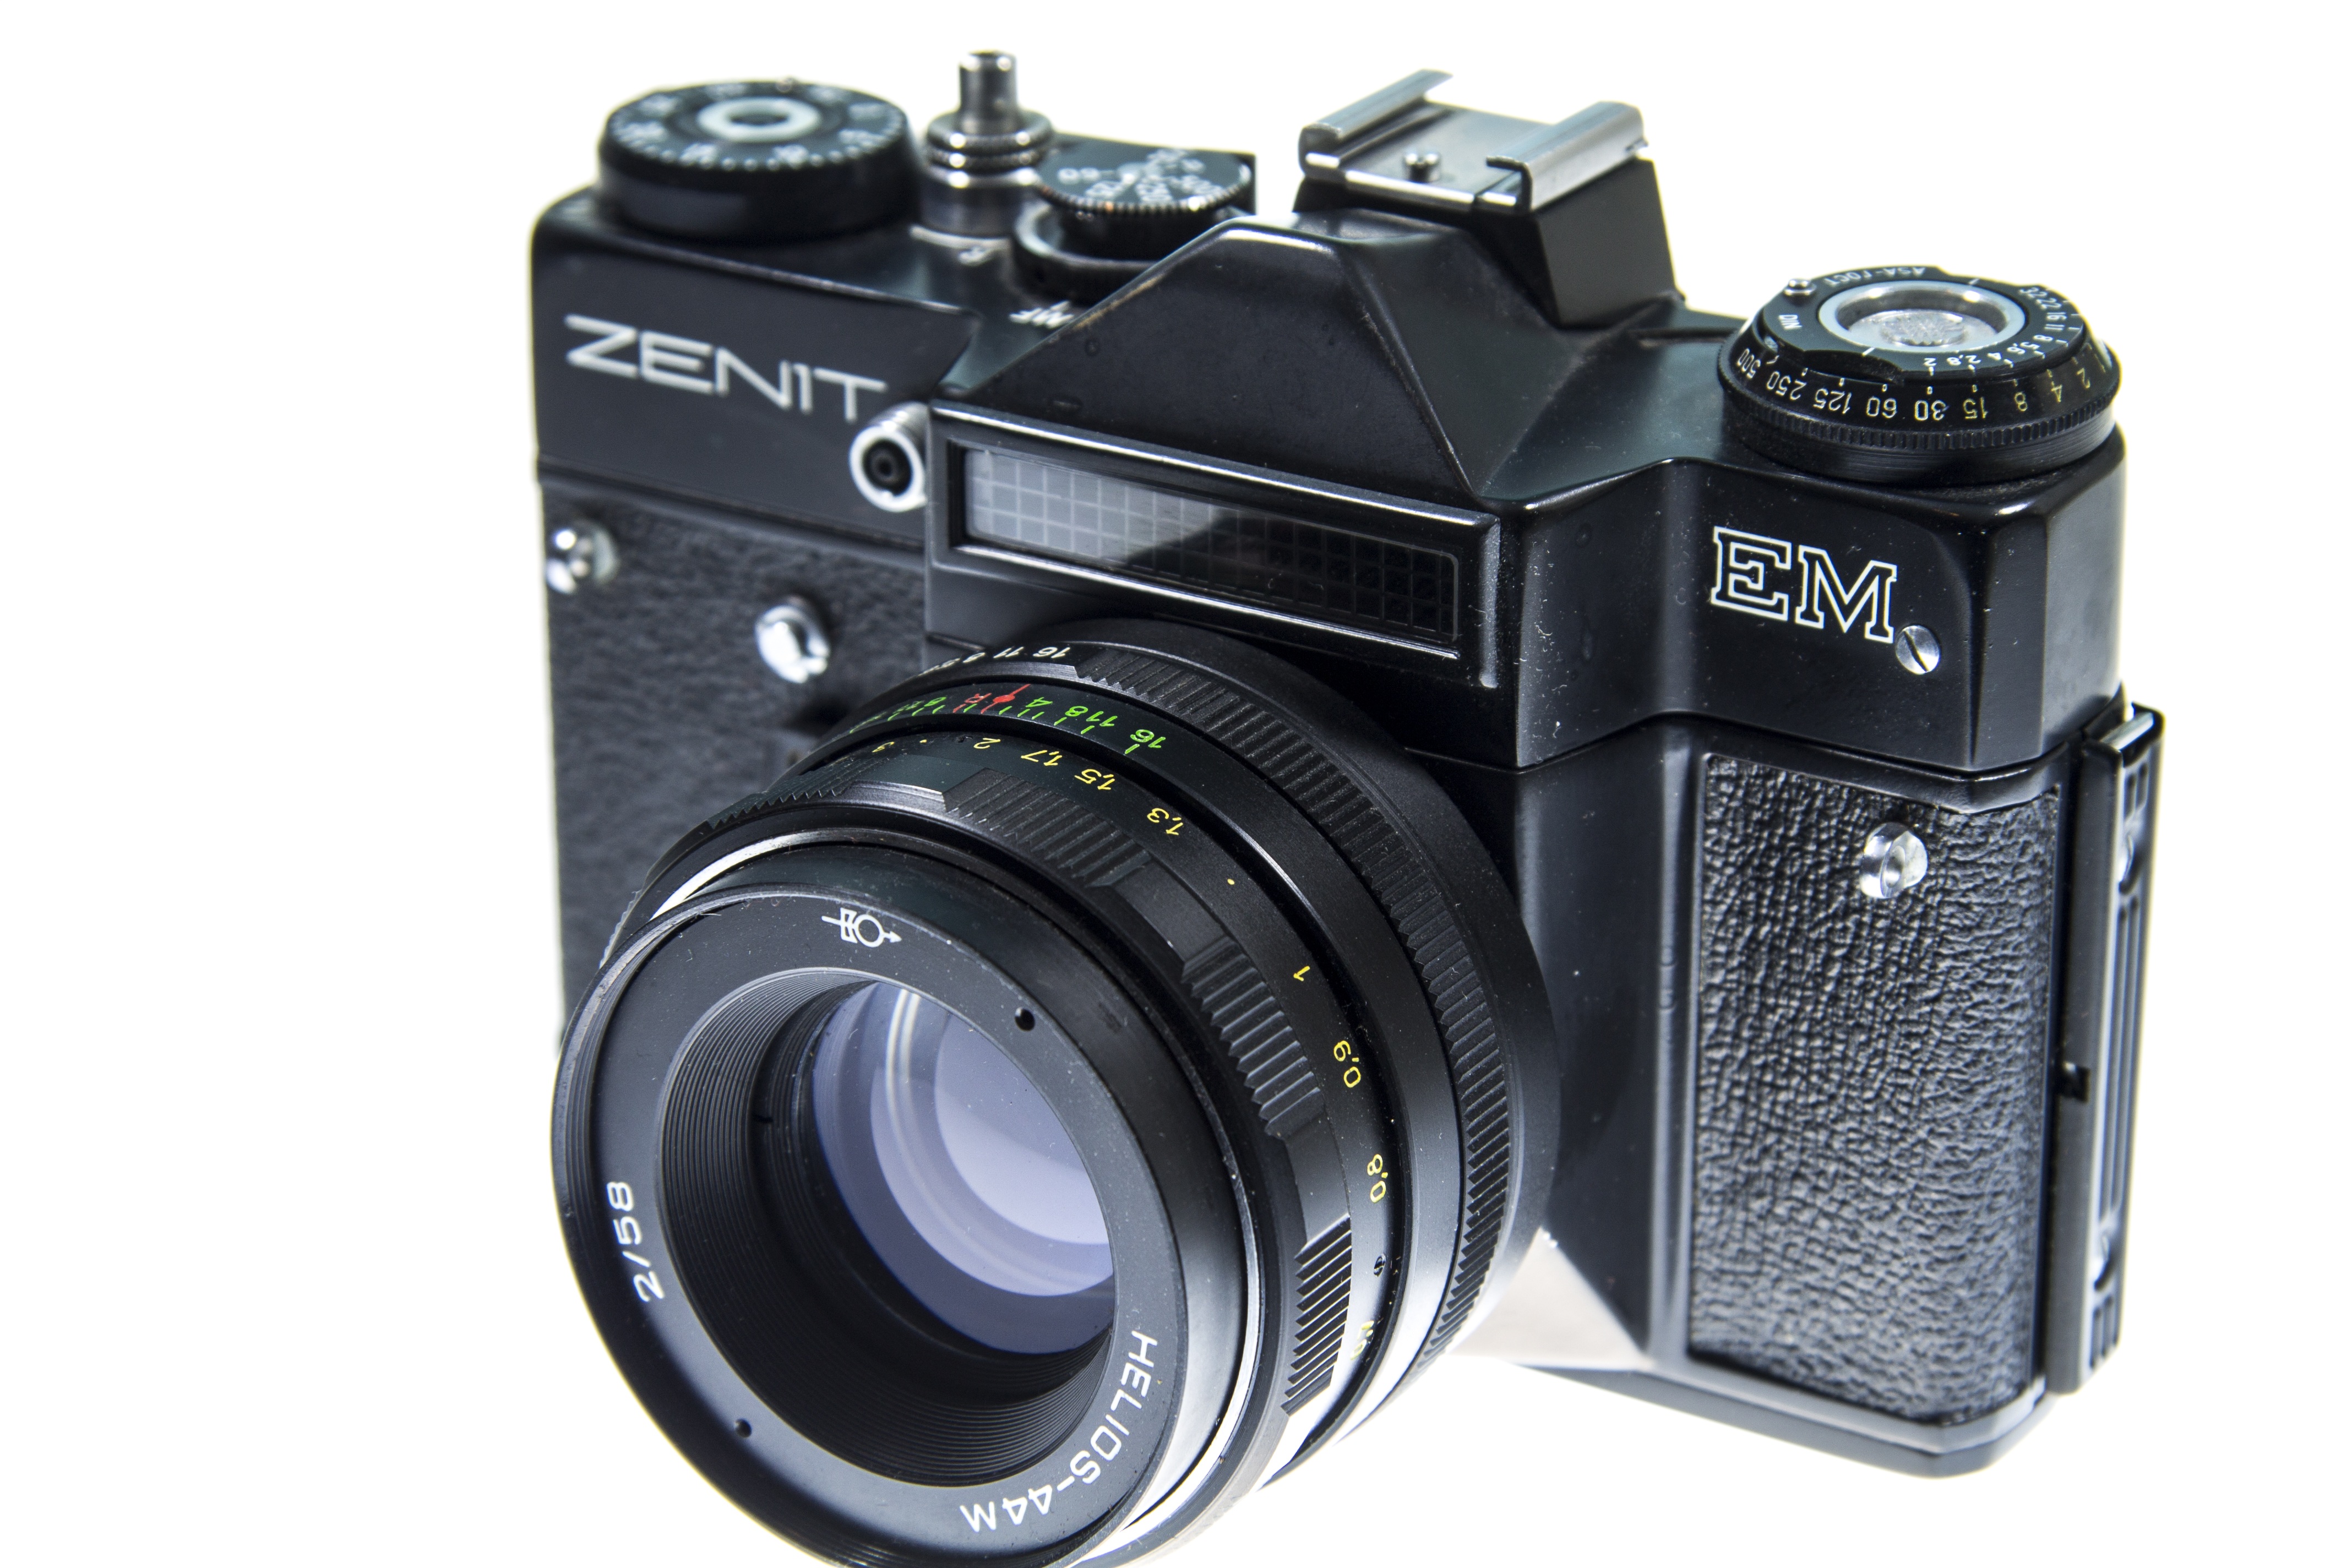
camera, photography, photographer, film, photo, lens, professional, reflex camera, face, digital camera, picture, digital, media, camera lens, optical, aparat, digital slr, single lens reflex camera, cameras optics, mirrorless interchangeable lens camera